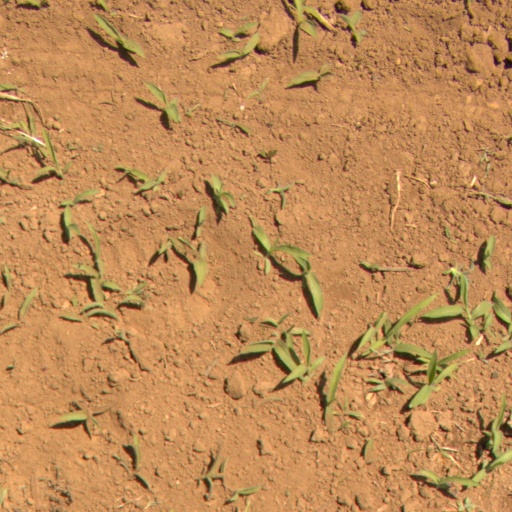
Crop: Jerusalem artichoke